Jon Kabira

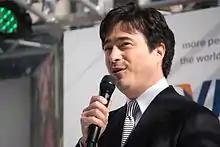
Kabira at a World Cup 2010 event in Tokyo

, born , is a Japanese freelance presenter, tarento, radio personality, narrator who is affiliated with Sony Music Artists. He is very popular in Japan having participated in various TV commercials, TV shows, among other Audio-visual-related activities. Kabira is well known in the West due to his narration in the "Winning Eleven" video game series. He comments alongside former ex-Japanese footballers Tsuyoshi Kitazawa and Hiroshi Nanami, in the past games he also comments alongside other ex-Japanese players like Yasutaro Matsuki, Kozo Tashima, Hiroshi Hayano and Tetsuo Nakanishi.